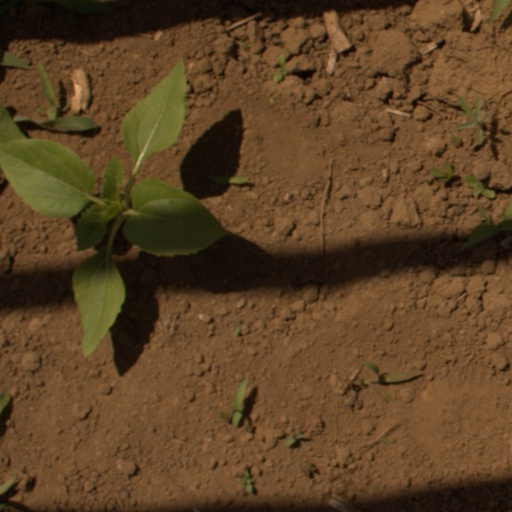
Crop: Jerusalem artichoke